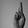
ASL letter: R